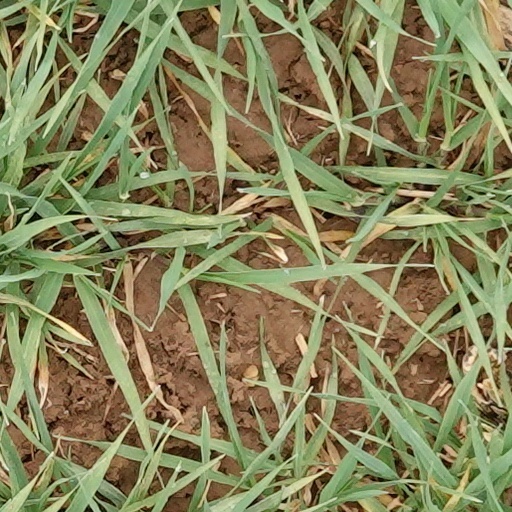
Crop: wheat